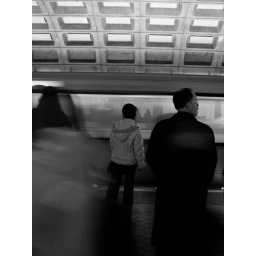
The girl in a white coat